Sungai Puar

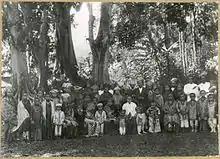
Portrait of "Soetan Suleiman" from the district of Sungai Puar

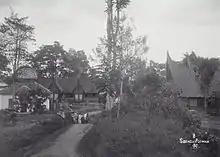

Sungai Puar (Dutch: Soengei Poear or Soengai Poear) is a town in Agam Regency, West Sumatra province, Indonesia. Writer Abdoel Moeis was born there. Sungai Puar is known for its antiques.